Domenico Pozzovivo

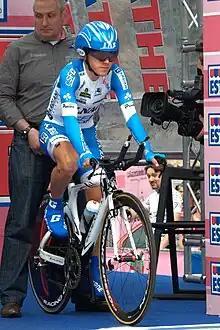
Domenico Pozzovivo before the start of an individual time trial in the Giro d'Italia 2012 in Milan

In 2012, Pozzovivo won the prestigious Giro del Trentino. He was victorious in stage 3 of that race, which led the riders from Pergine to Brenzone sul Garda, finishing after a steep climb, the Punta Veleno. Team cars were not allowed on that climb since it was very steep and the tarmac was inappropriate. Motorbikes were the only resource available for riders suffering a mechanical problem. The victory on that hard stage granted him the leader's jersey, which he managed to hold on to the following day on the fourth and final stage, which was disputed in snowy weather conditions. He finished that stage in third position. He also won the mountains classification jersey.